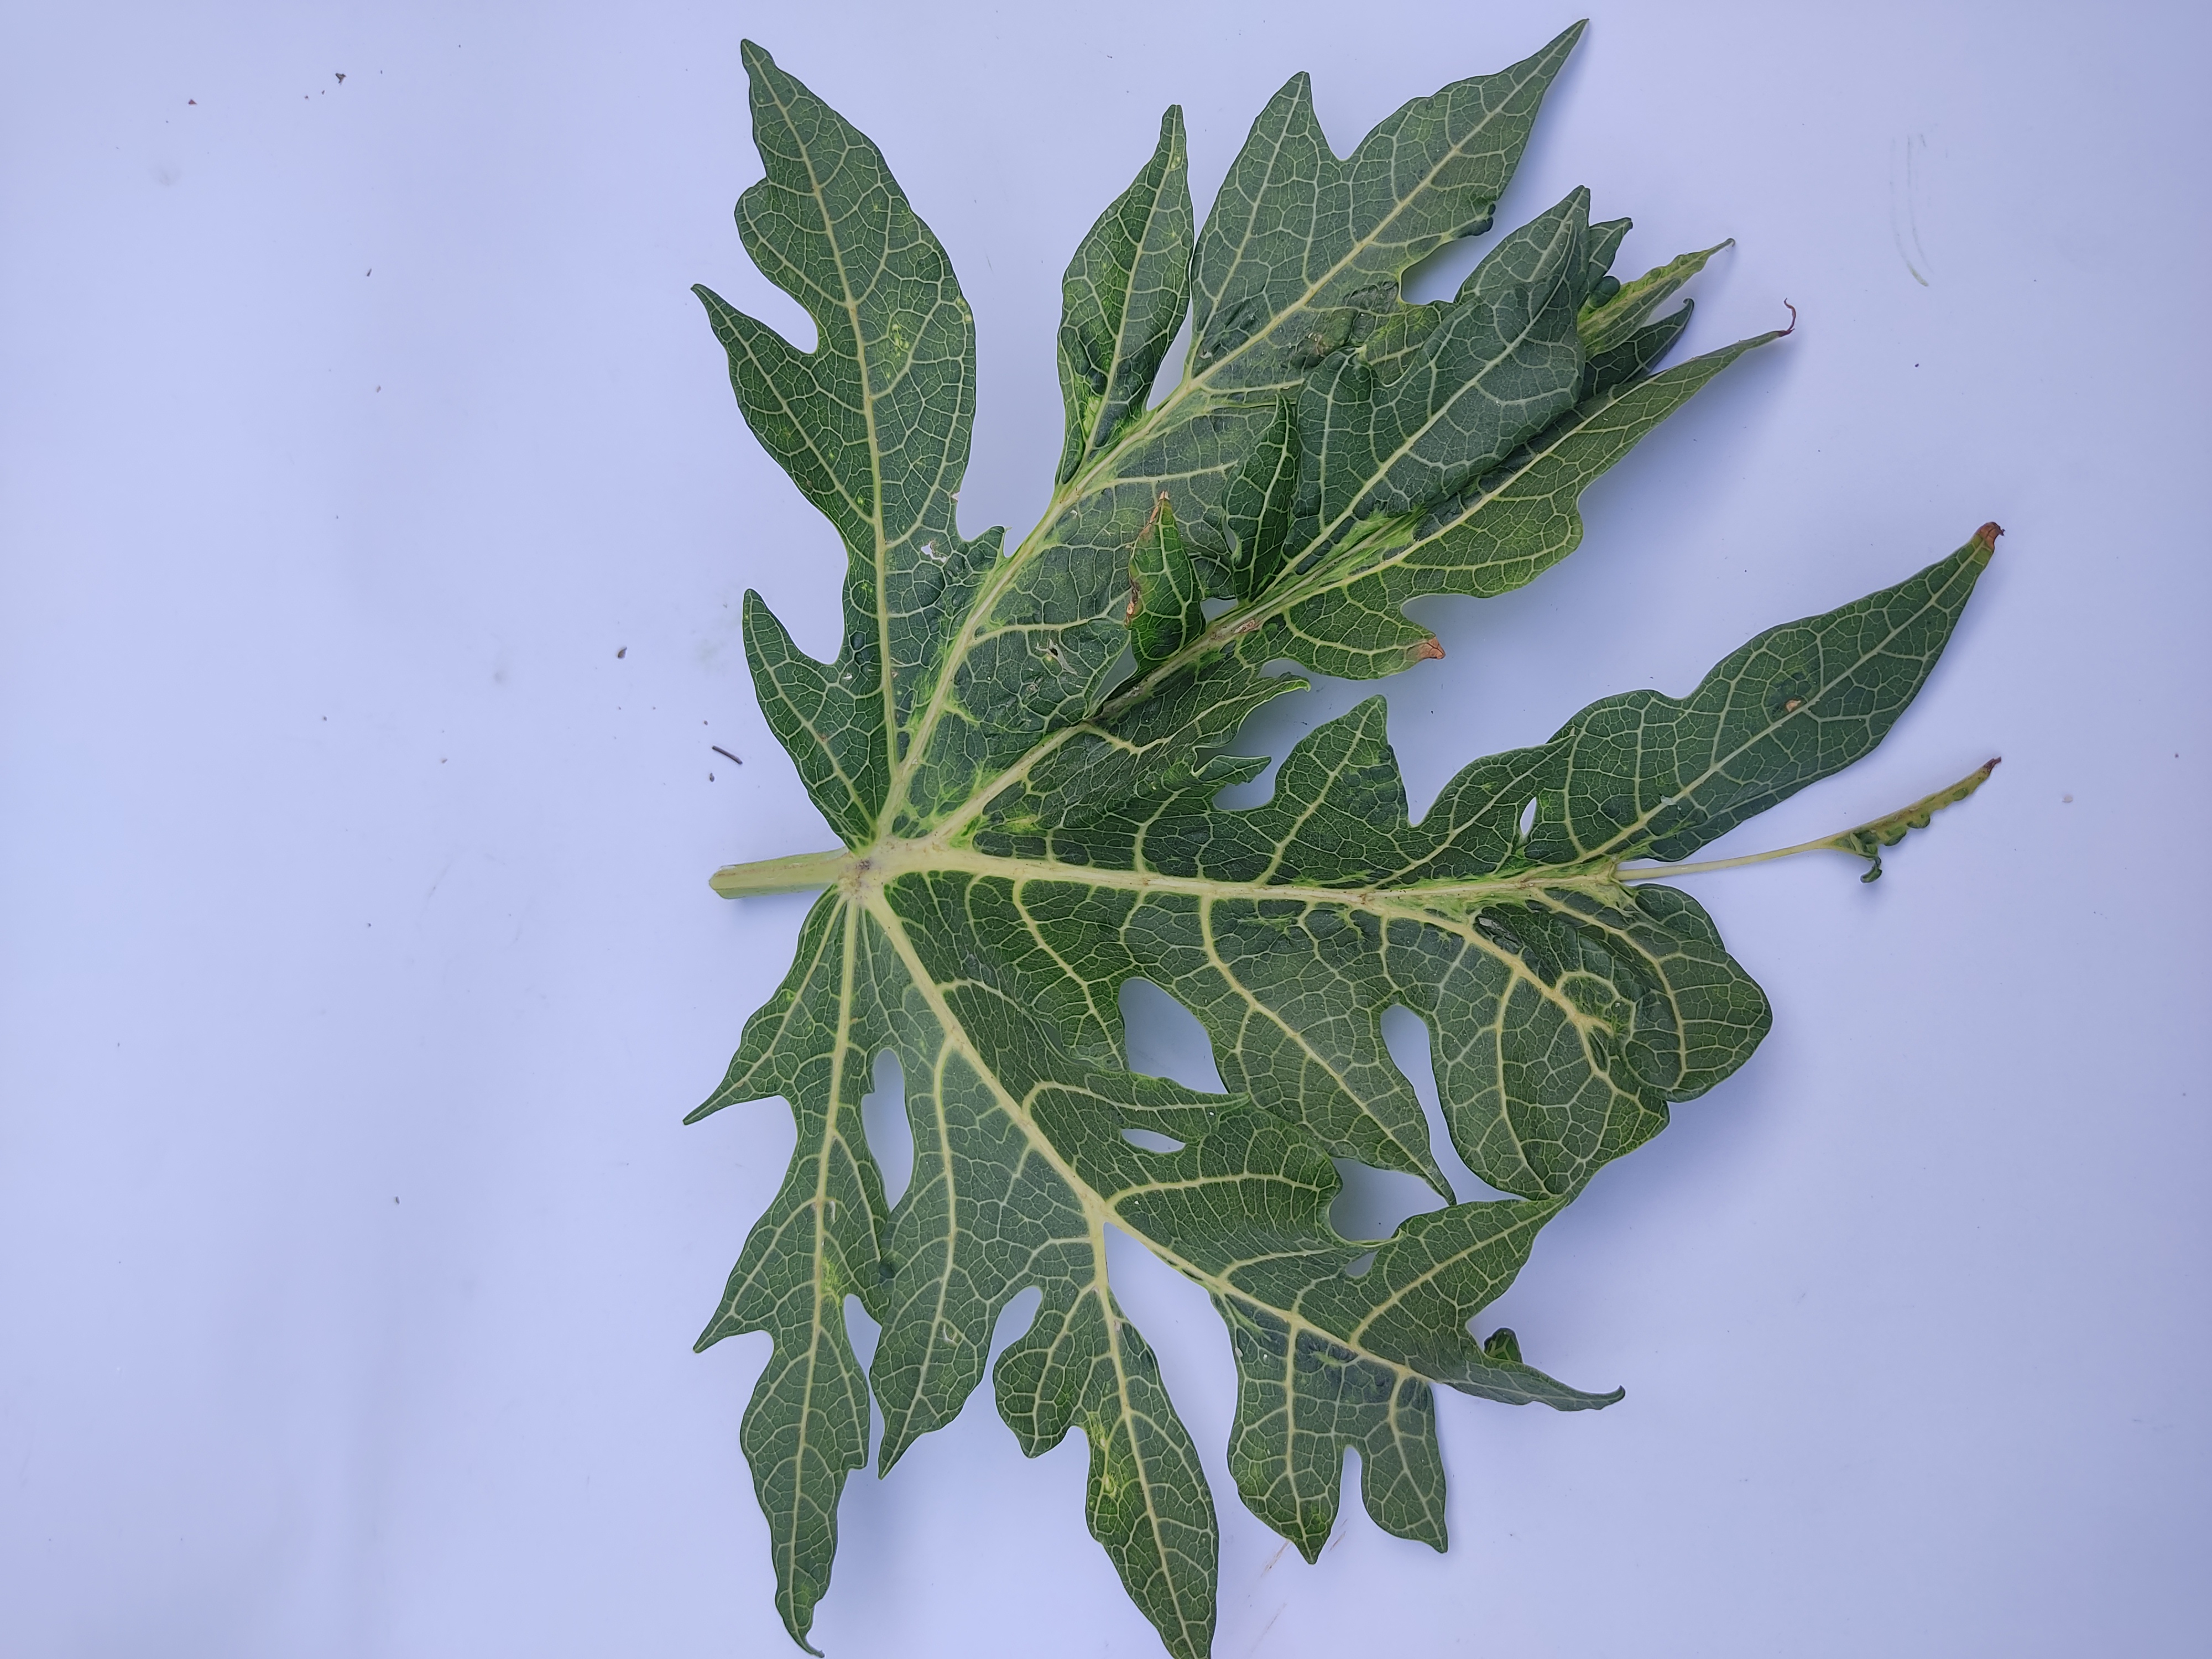
Label: Leaf Curl